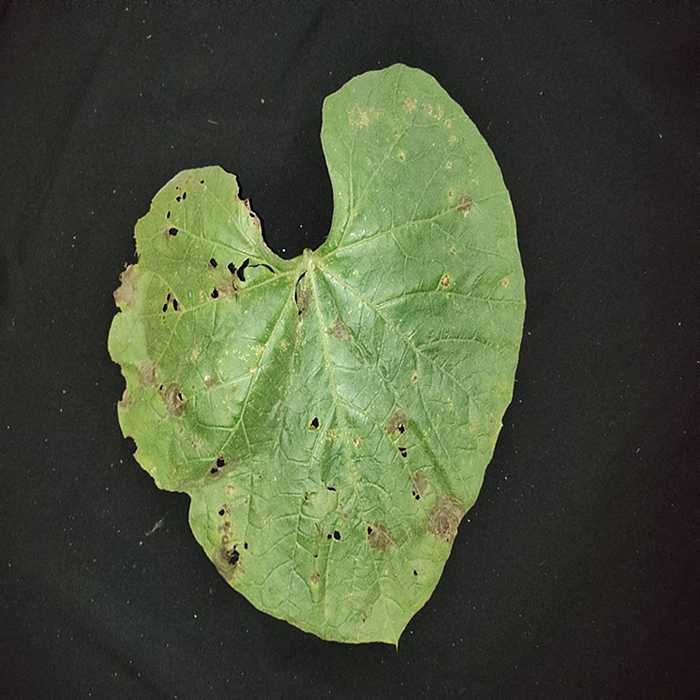
Plant: Bottle gourd
Label: Anthracnose